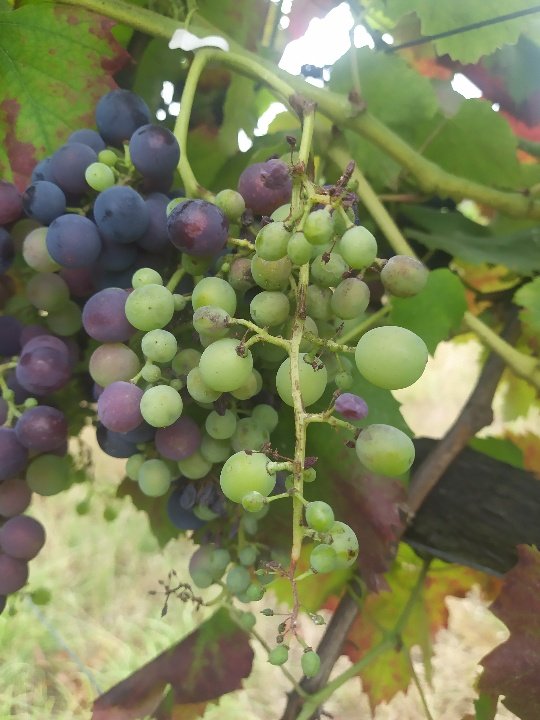
Berries visible: 108
Grape clusters: 1